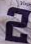
Number: 2